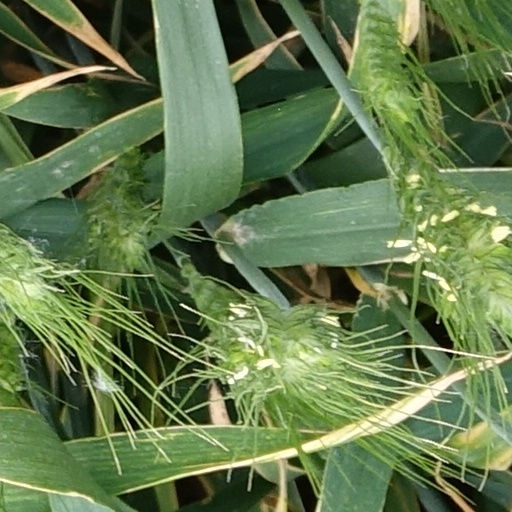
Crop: wheat